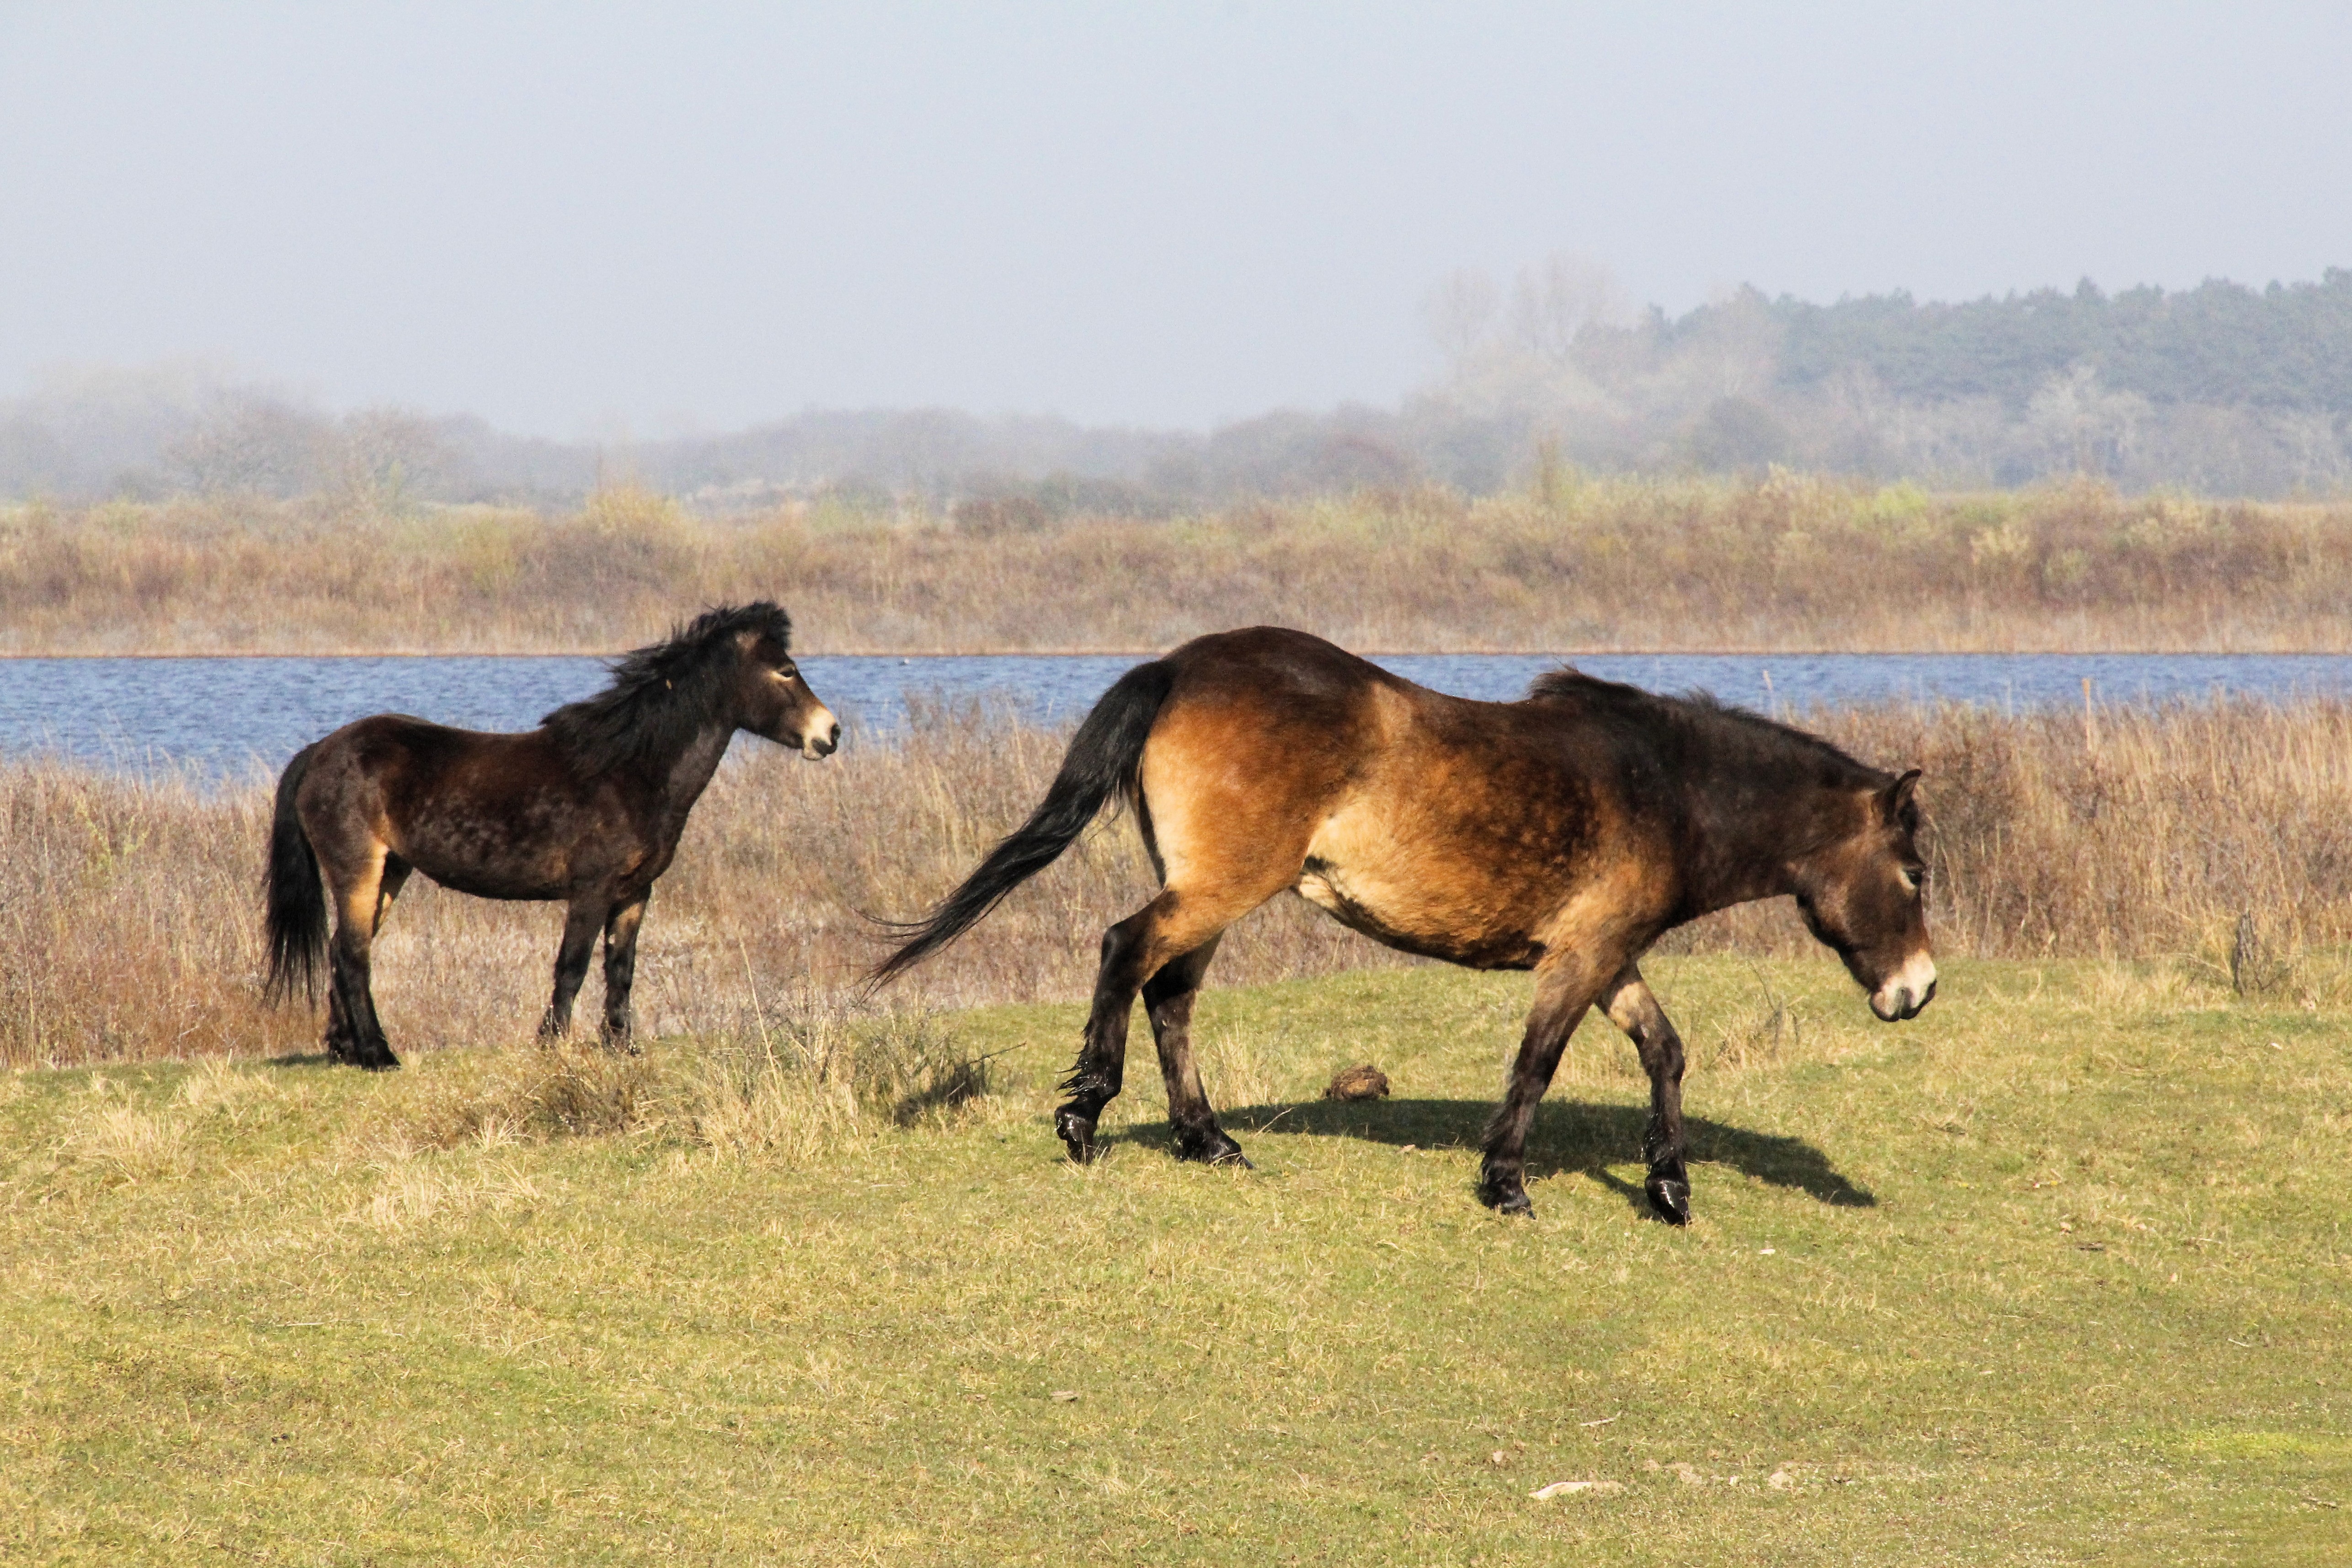
meadow, prairie, wildlife, herd, pasture, grazing, horse, mammal, stallion, fauna, savanna, plain, grassland, vertebrate, mare, foal, ecosystem, colt, steppe, pack animal, natural environment, horse like mammal, mustang horse, konikspaard, kennemerland